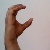
The image shows a hand gesture representing the letter 'C' in Indian Sign Language.